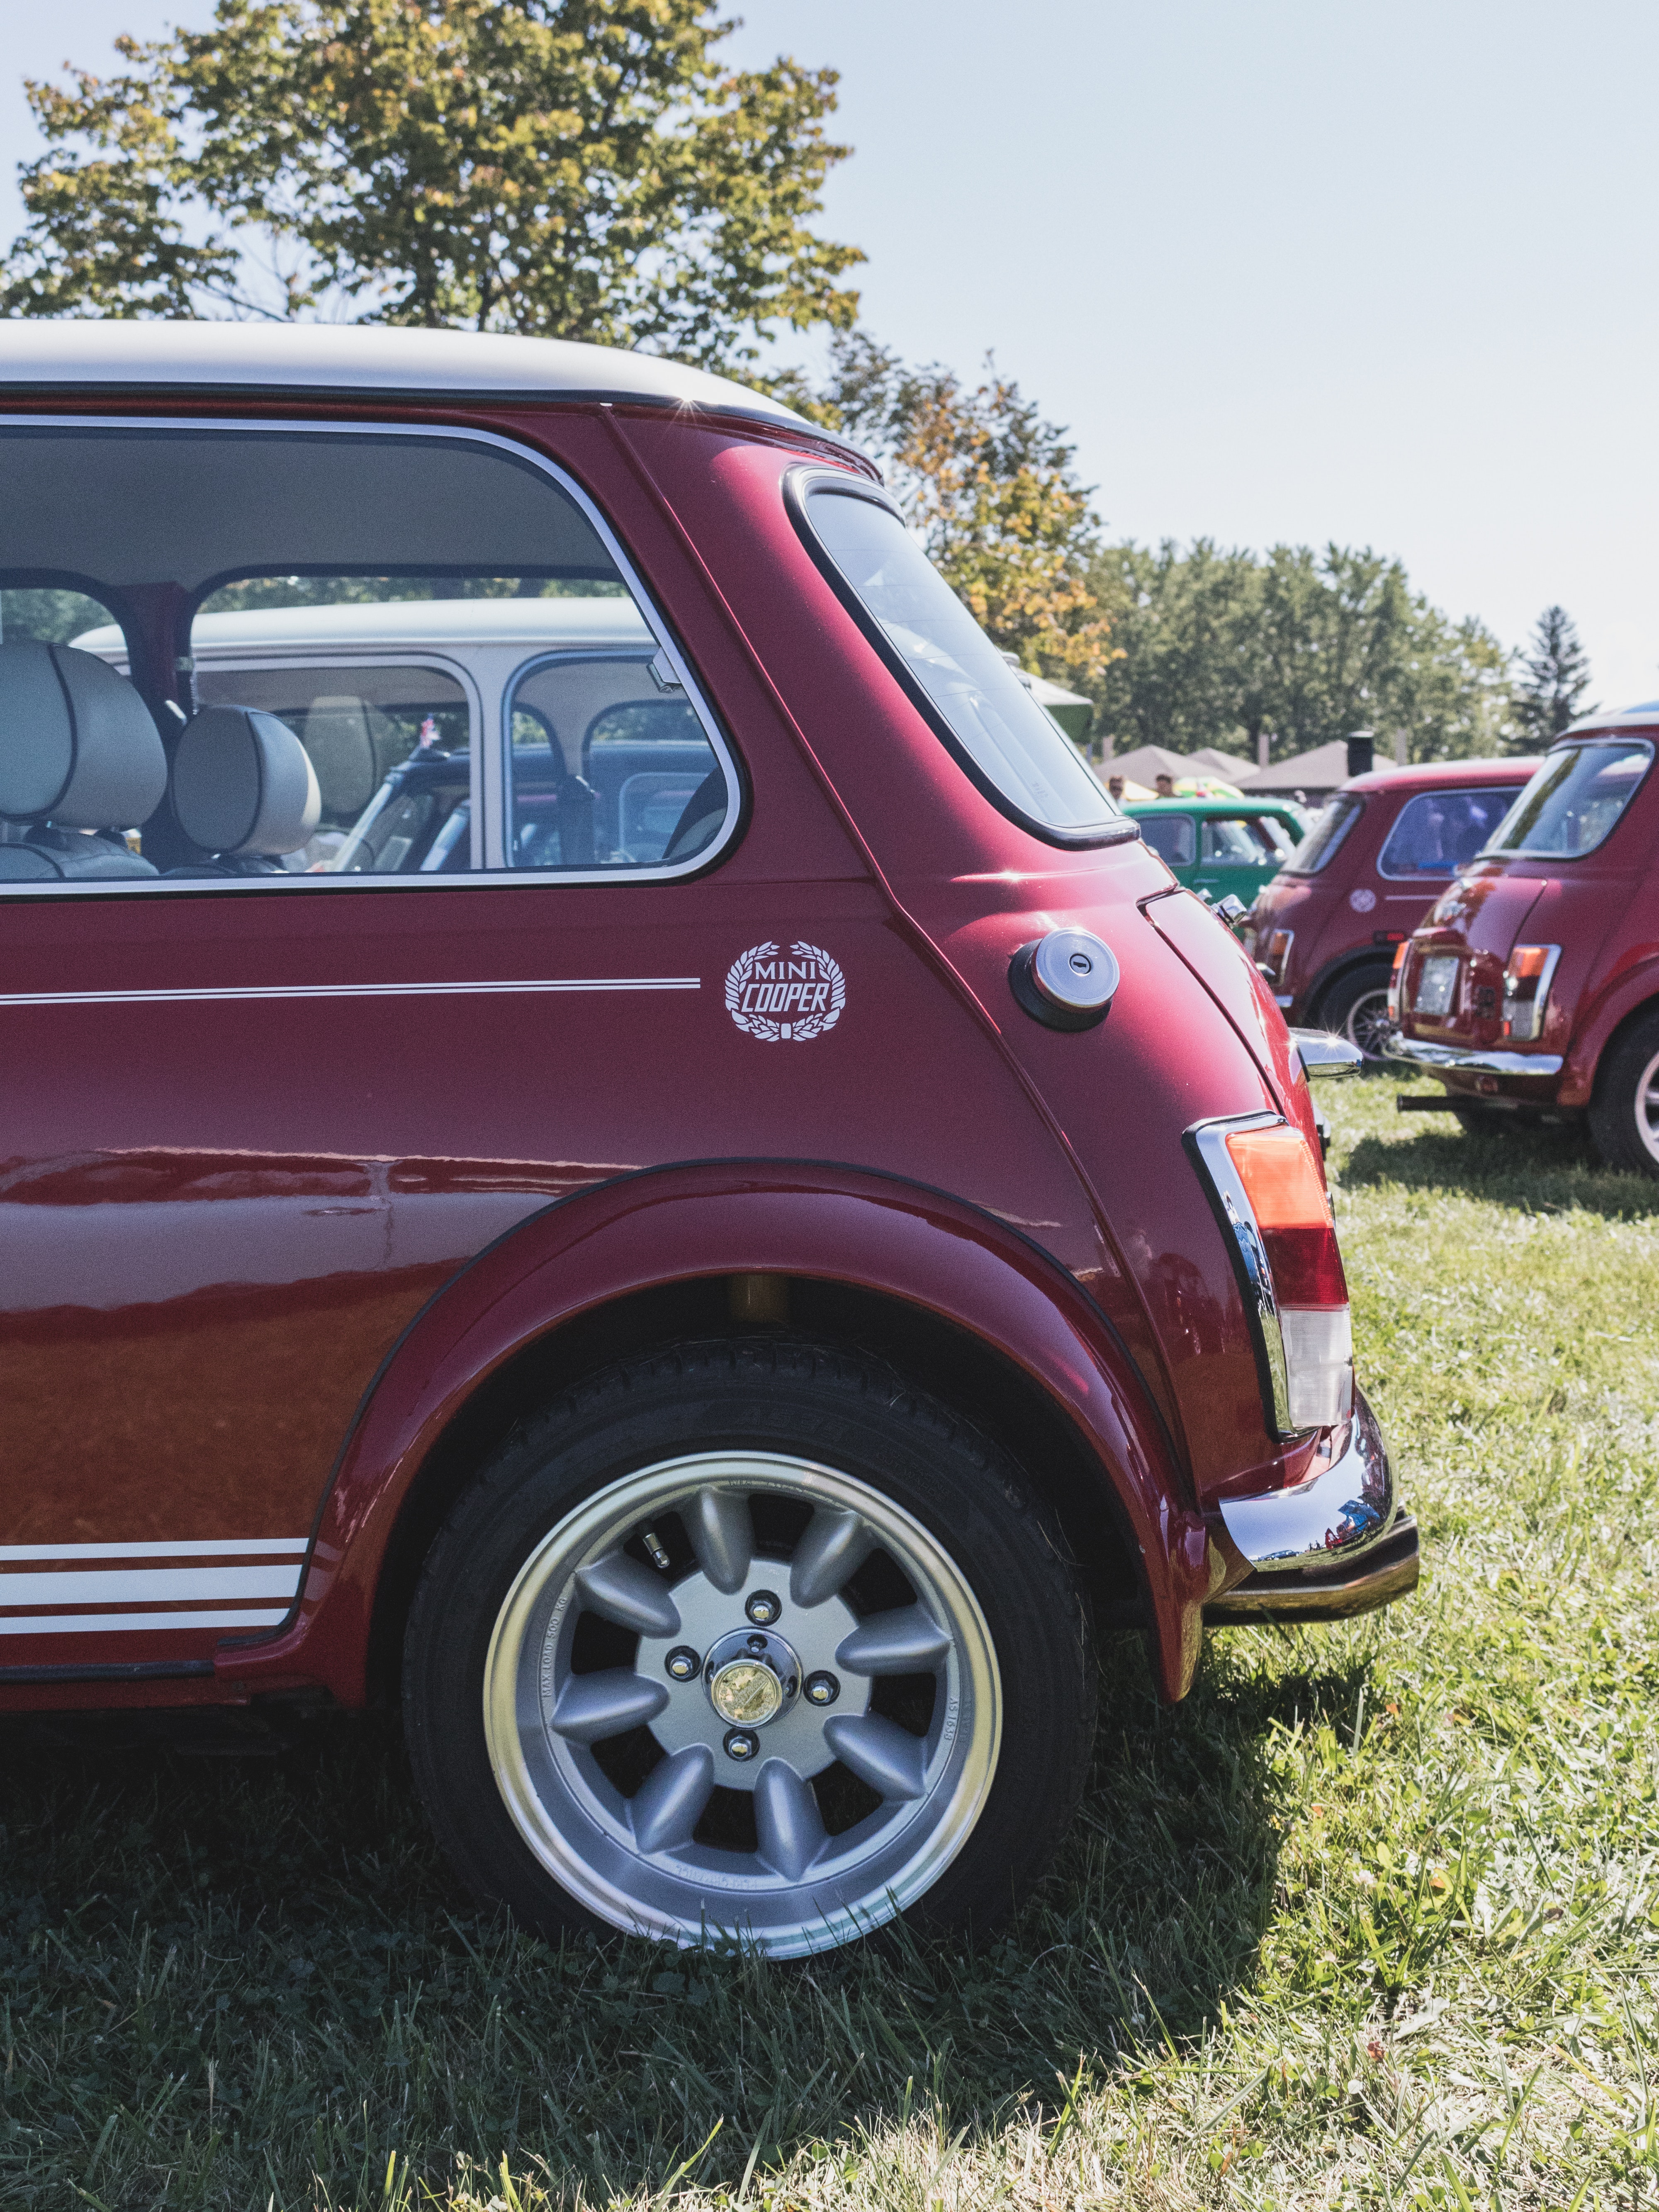
land vehicle, vehicle, car, motor vehicle, rim, automotive design, subcompact car, automotive wheel system, wheel, city car, sedan, spoke, classic car, auto part, plant, hatchback, compact car, mini, coupe